Golo Mann

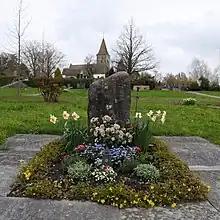
Mann's grave in Kilchberg.

In March 1990, Mann had a heart attack after a public lecture. In the same year it became evident that he suffered from prostate cancer. Because of his ill health he moved to Leverkusen in 1992, where he was nursed by Ingrid Beck-Mann, the widow of his adopted son Hans. A few days prior to his death, he acknowledged his homosexuality in a TV interview: "I did not fall in love often. I often kept it to myself, maybe that was a mistake. It also was forbidden, even in America, and one had to be a little careful". According to Tilman Lahme's biography, although Golo Mann did not act out his homosexuality as openly as his brother Klaus Mann he had had love relationships since his student days.